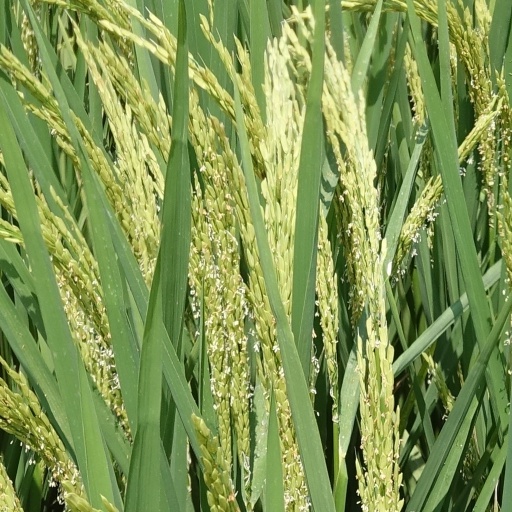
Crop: rice